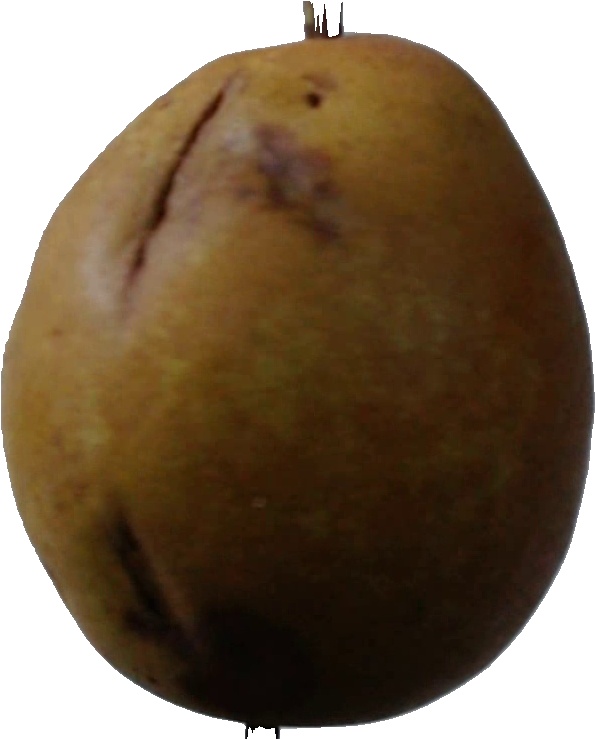
Label: pear_3